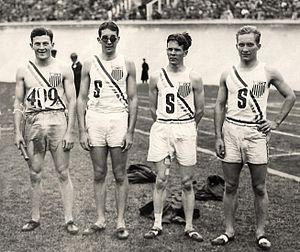
Emerson Lane Spencer, né le 10 octobre 1906 et mort le 15 mai 1985, était un athlète américain spécialiste du 400 mètres. Il a remporté la médaille d'or du relais 4 × 400 m lors des Jeux olympiques d'été de 1928.
George Hetzel Baird est un athlète américain spécialiste du 400 mètres.
Frederick Pitt Alderman est un athlète américain spécialiste du sprint.